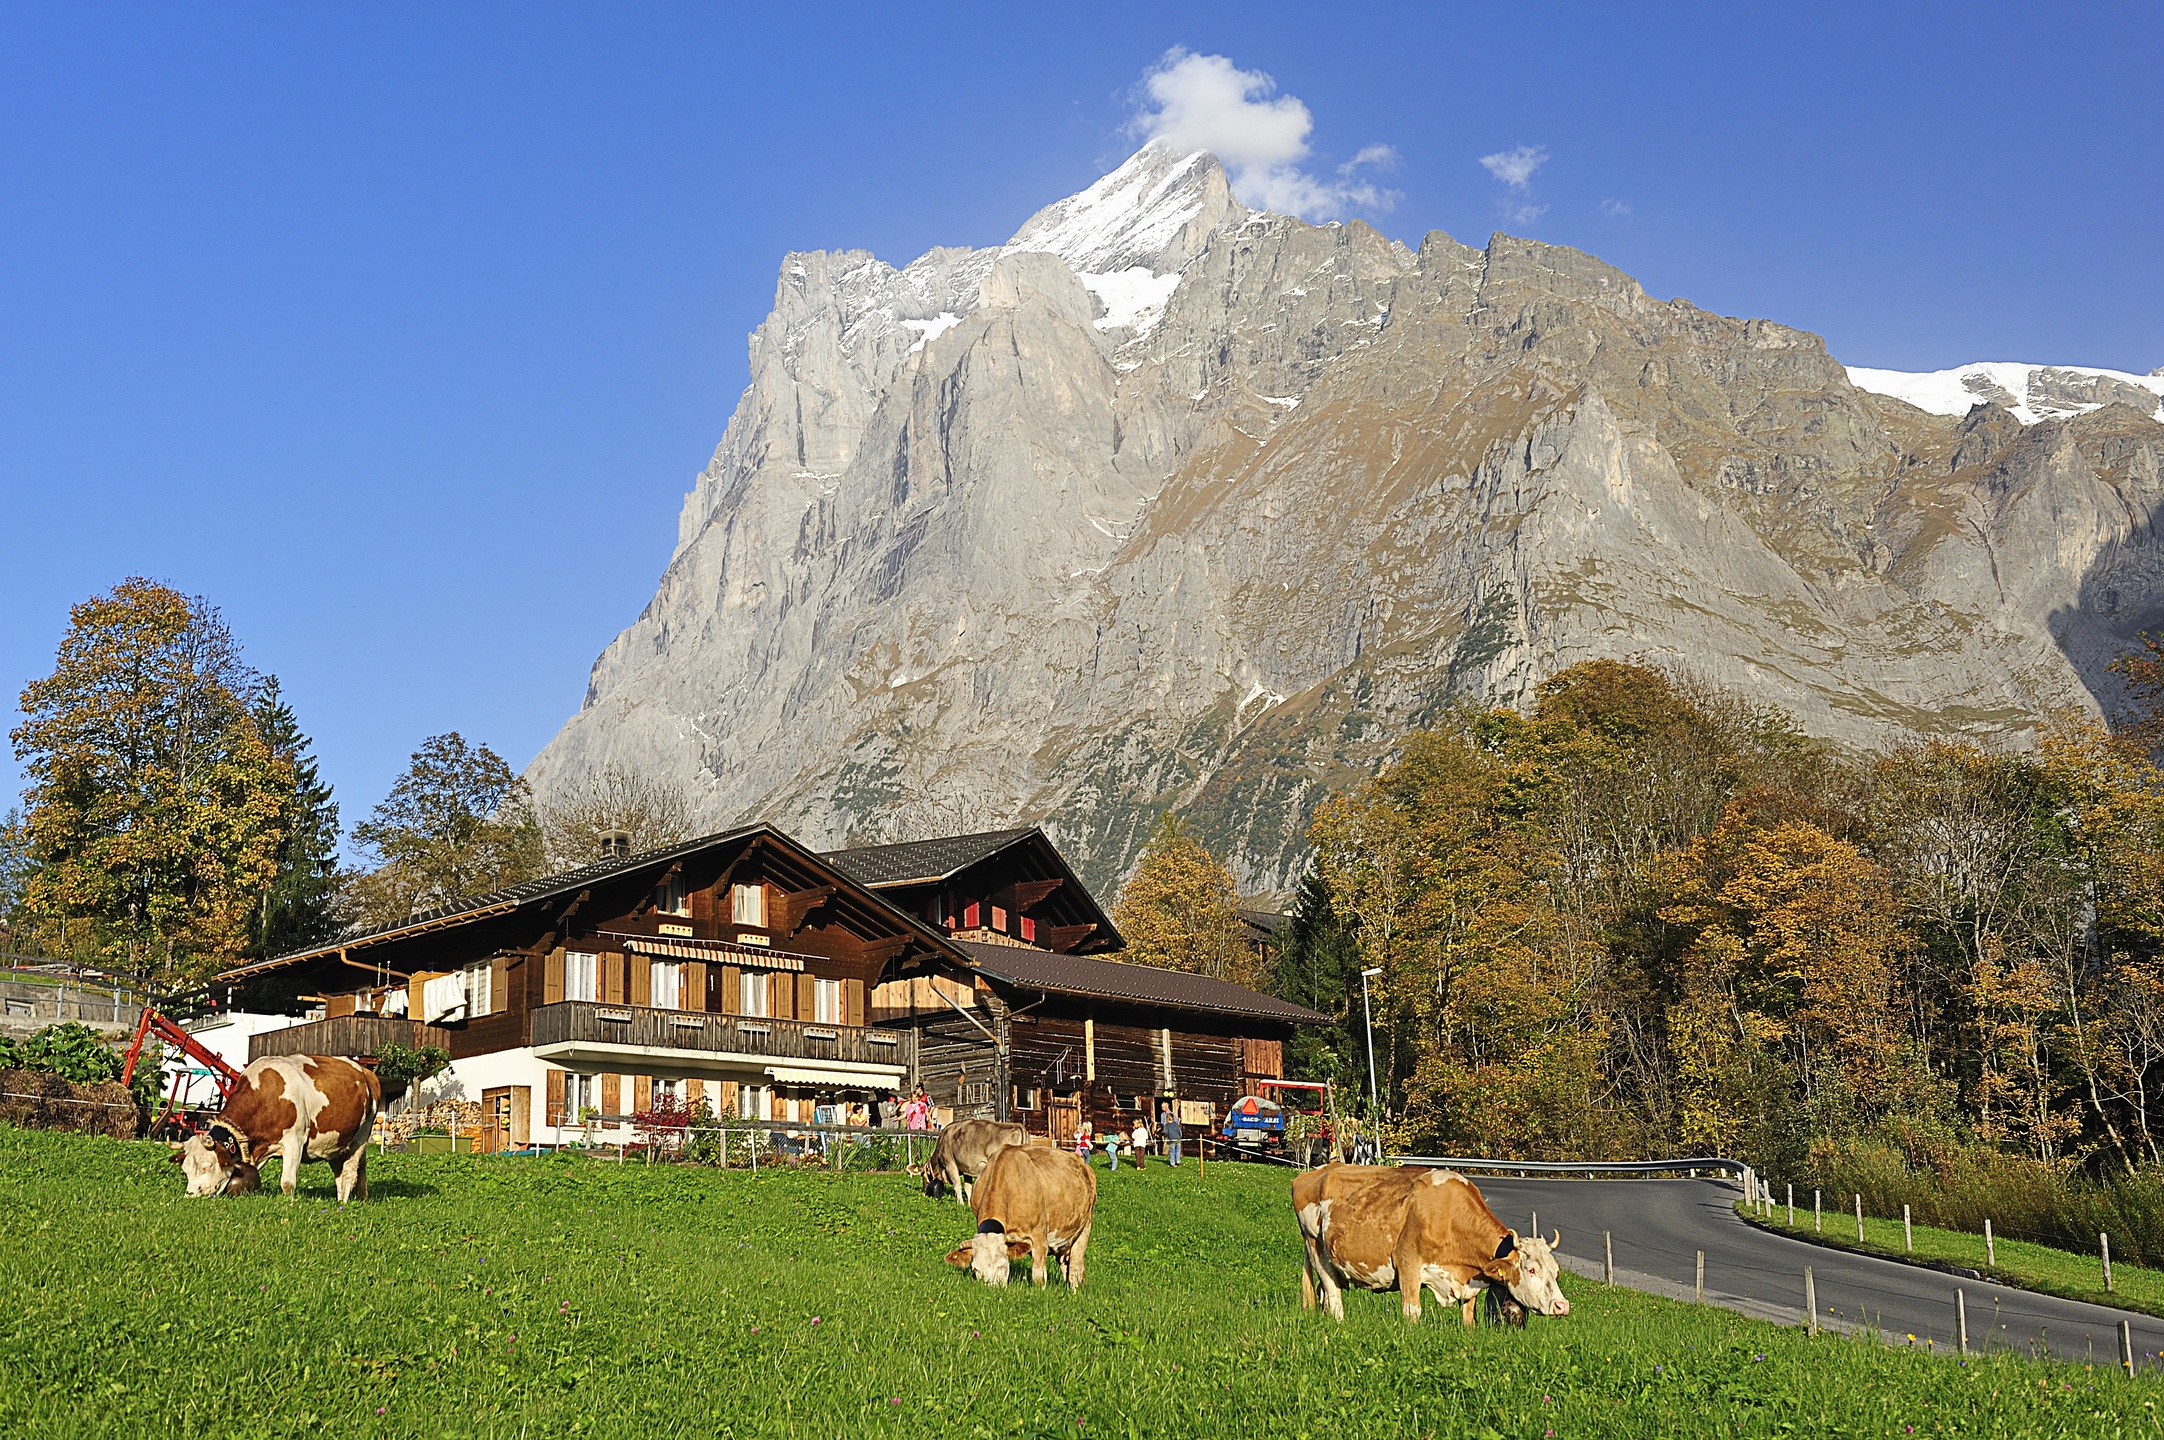
switzerland, mountainous landforms, mountain, pasture, mountain range, natural landscape, alps, mountain village, wilderness, grass, meadow, grassland, rural area, farm, tree, ranch, grazing, house, hill station, landscape, highland, national park, livestock, mount scenery, fell, hill, hut, tourism, village, massif, bovine, farmhouse, valley